Bolton and Leigh Railway

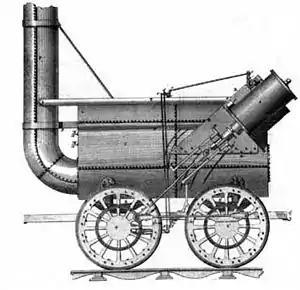
"Lancashire Witch"

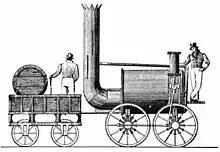
"Sans Pareil"

Shortly after the passing of the second Act the railway took delivery of their first steam locomotive, which had been ordered from Robert Stephenson and Company by the Liverpool and Manchester Railway in January 1828. The L&MR subsequently decided their order was premature and the locomotive was transferred to the B&LR by mutual agreement. This was the locomotive named "Lancashire Witch" at the opening of the line.